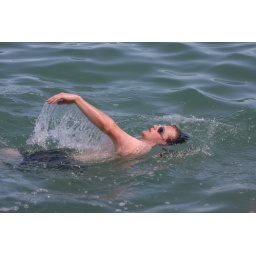
swimming in lake michigan